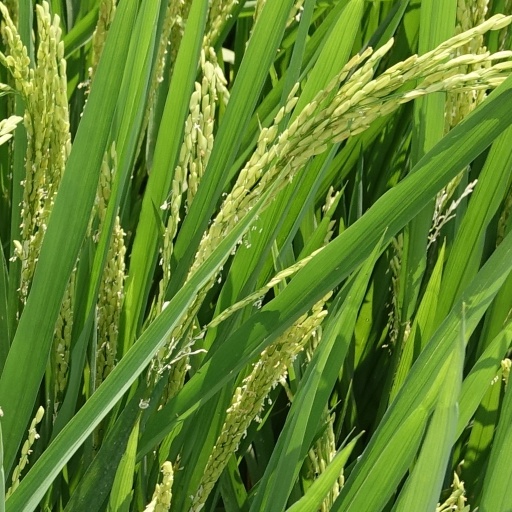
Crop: rice